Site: brandenburg
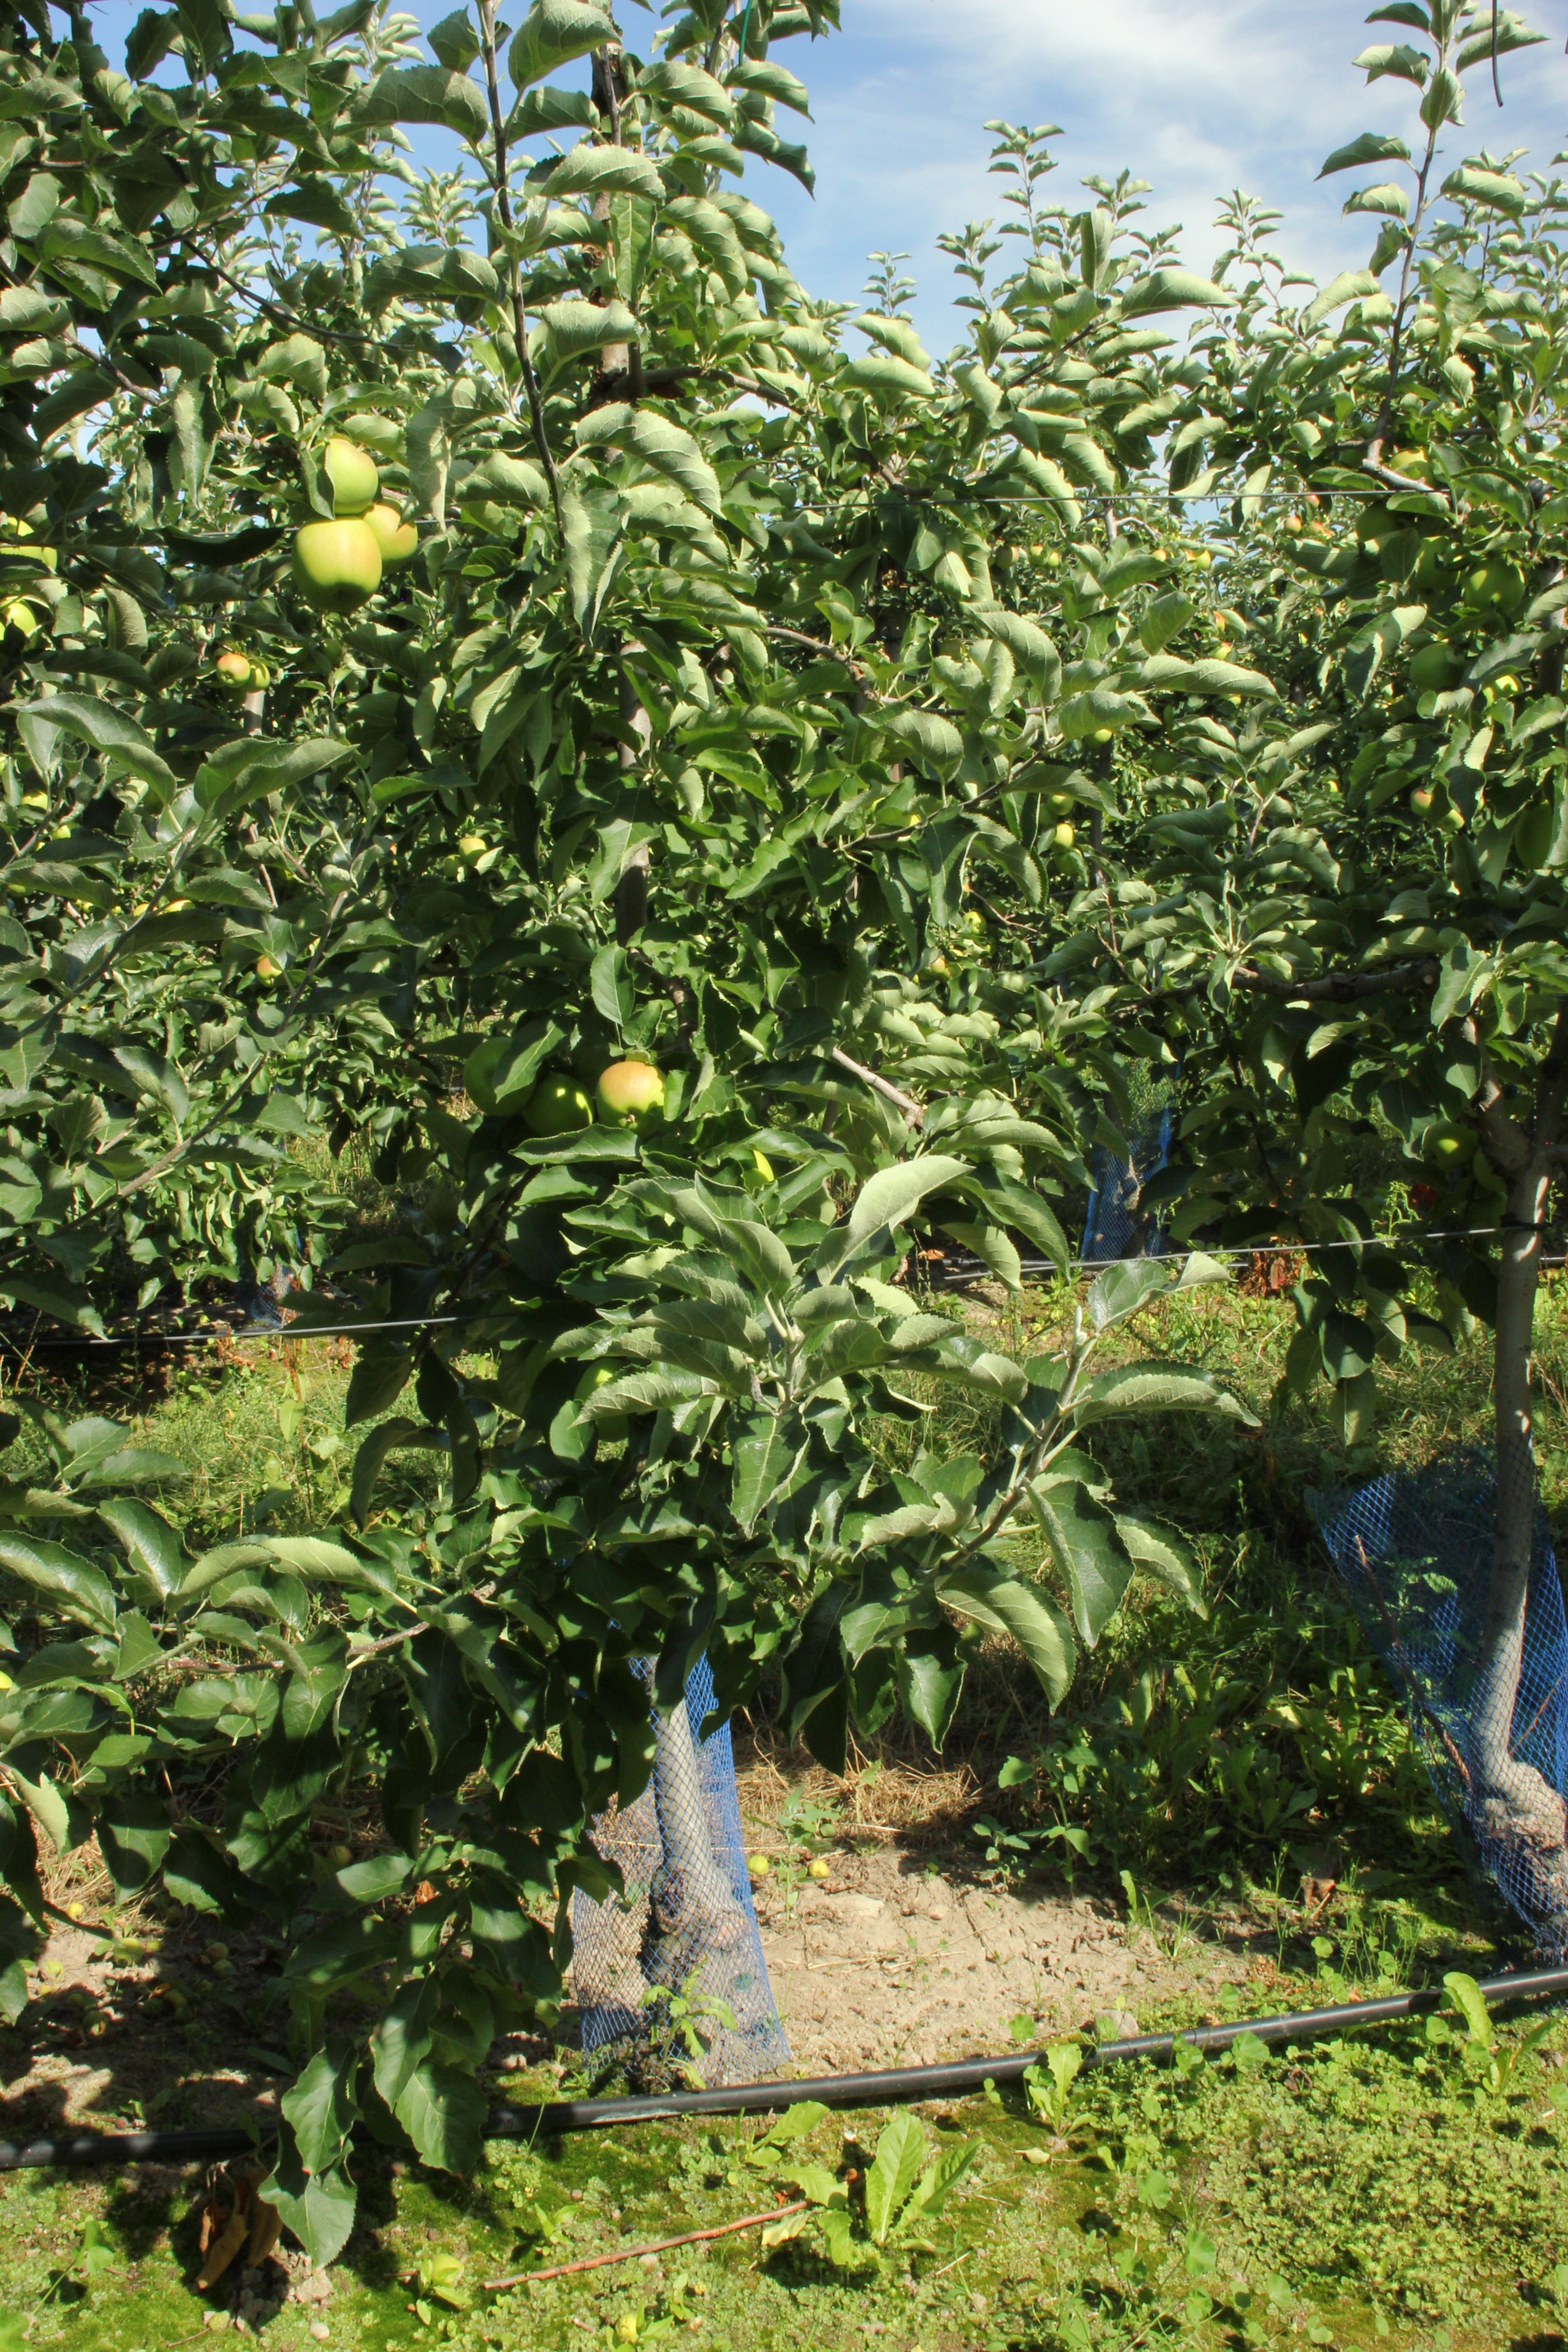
Growth stage (BBCH 77): Development of fruit